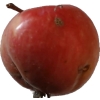
Label: Apple 10